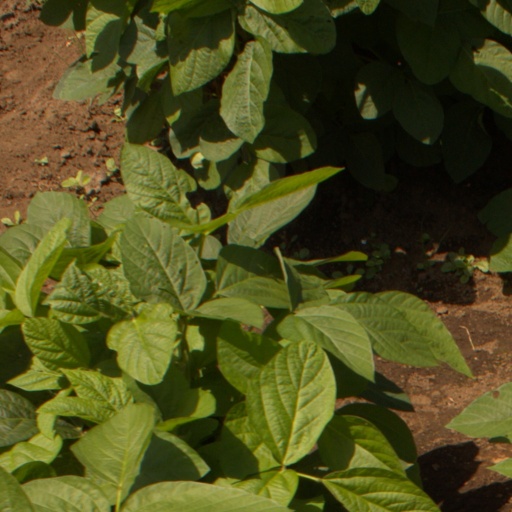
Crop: soybean